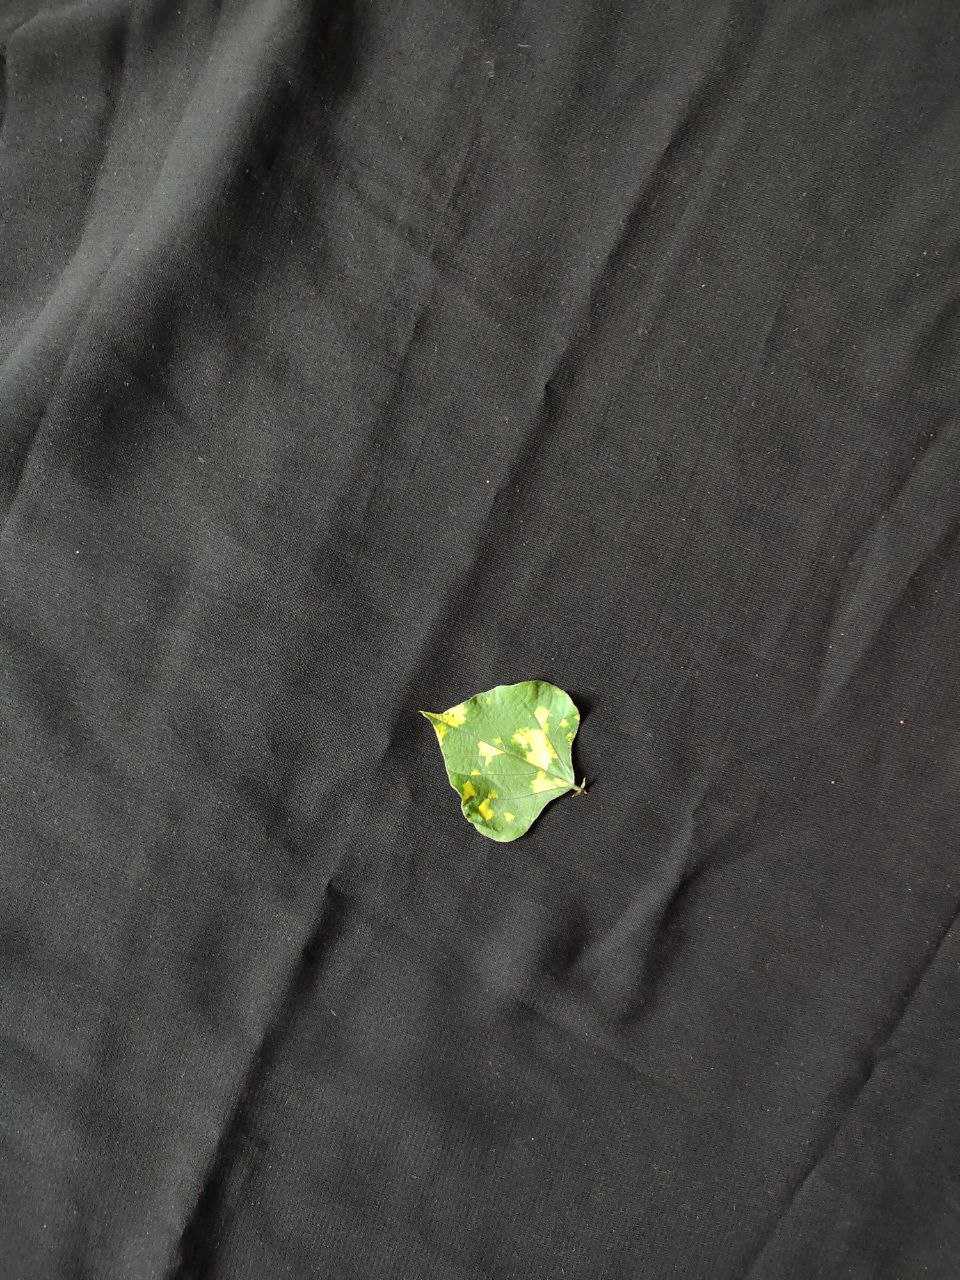
Crop: bean
Leaf condition: Mosaic Virus